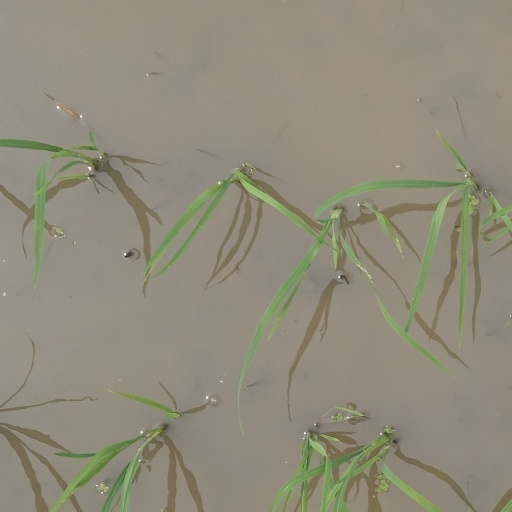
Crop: rice